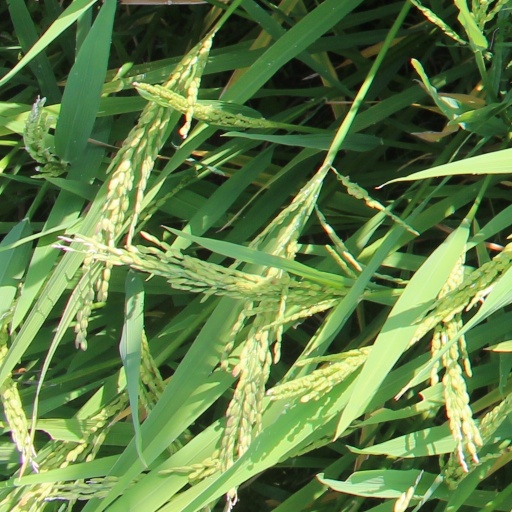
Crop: rice